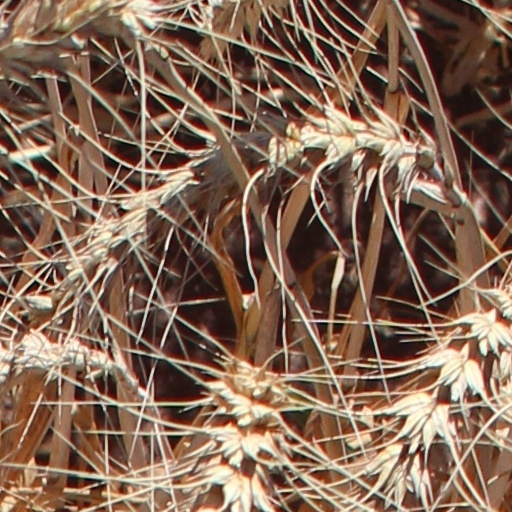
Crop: wheat